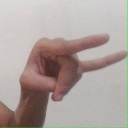
अक्षर: च